Italians of Crimea

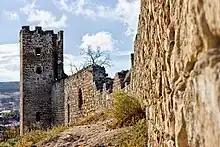
Genoese fortress of Caffa, which dates back to the 14th century

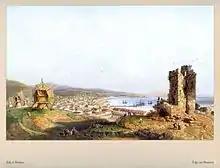
View of Caffa in 1856

After the Genoese received permission to found a settlement from the Khan of the Golden Horde in the mid-13th century, they founded a colony in 1266 in the settlement of Kafa (Italian: Caffa), near modern-day Feodosia.